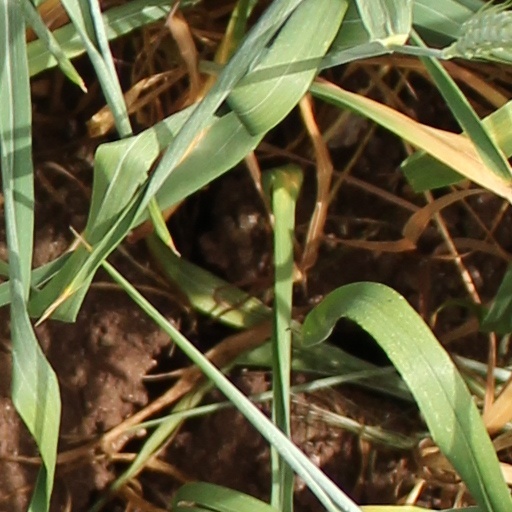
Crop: wheat